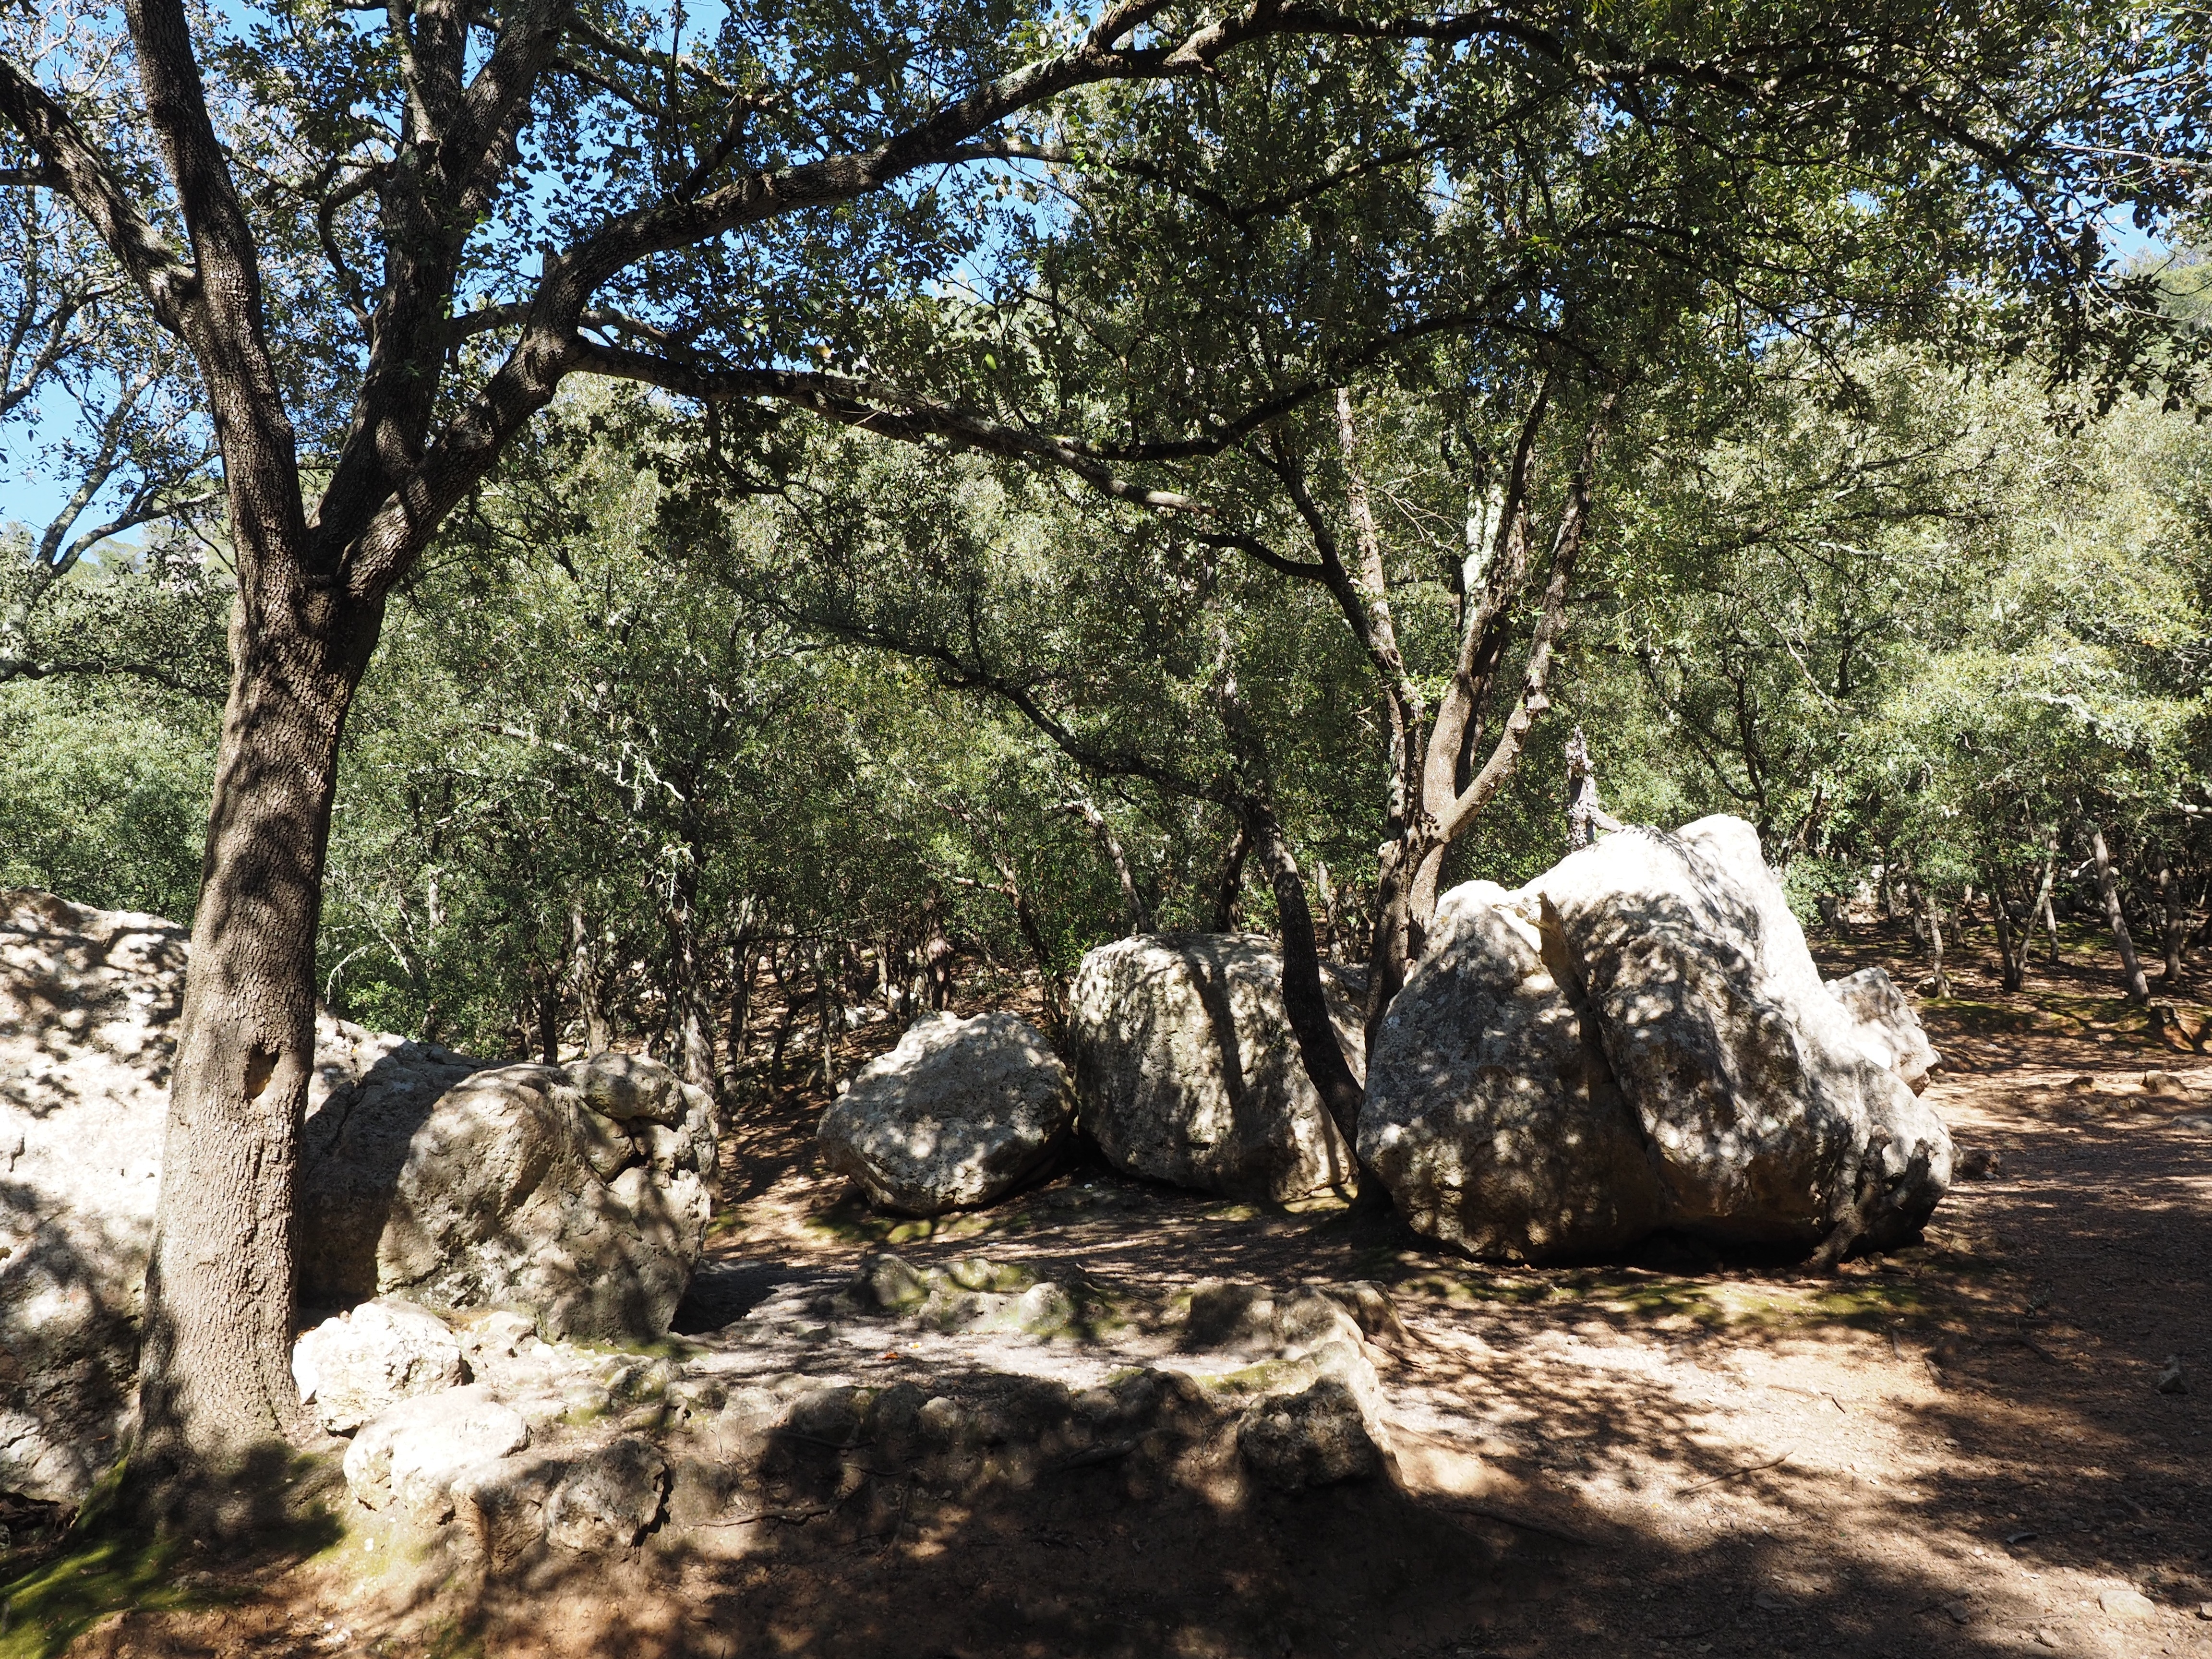
tree, rock, plant, flower, trees, boulder, mallorca, fairytale, haunting, orient, limestones, stone oak, karst landscape, oak forest, valley of orient, torrente de coanegra